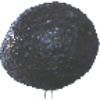
Label: avocado